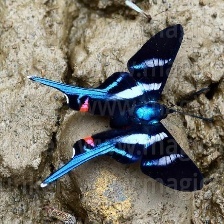
Species: METALMARK